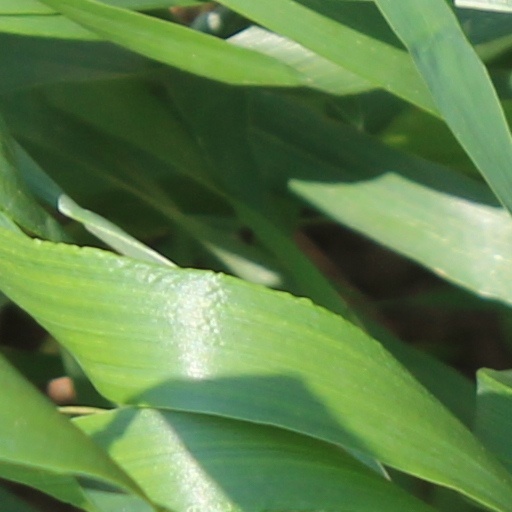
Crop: wheat